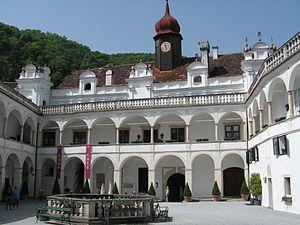
Le musée universel de Joanneum est localisé à Graz, dans le land de Styrie, dans le Sud de l'Autriche. Il s'agit d'un musée pluridisciplinaire possédant un vaste rayonnement culturel au sein de l'Europe ; c'est un complexe muséographique et patrimonial se subdivisant en treize départements répartis sur l'ensemble de la province de Styrie, en Autriche. Le musée styrien possède un statut et une renommée d'ordre international.